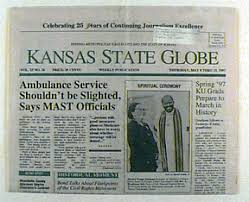
Label: paper